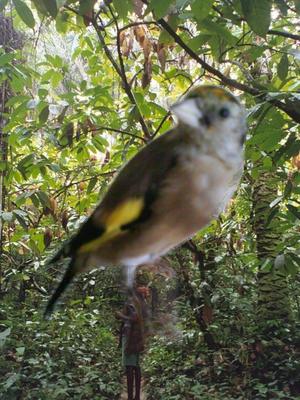
Bird species: European_Goldfinch
Bird type: landbird
Background: land